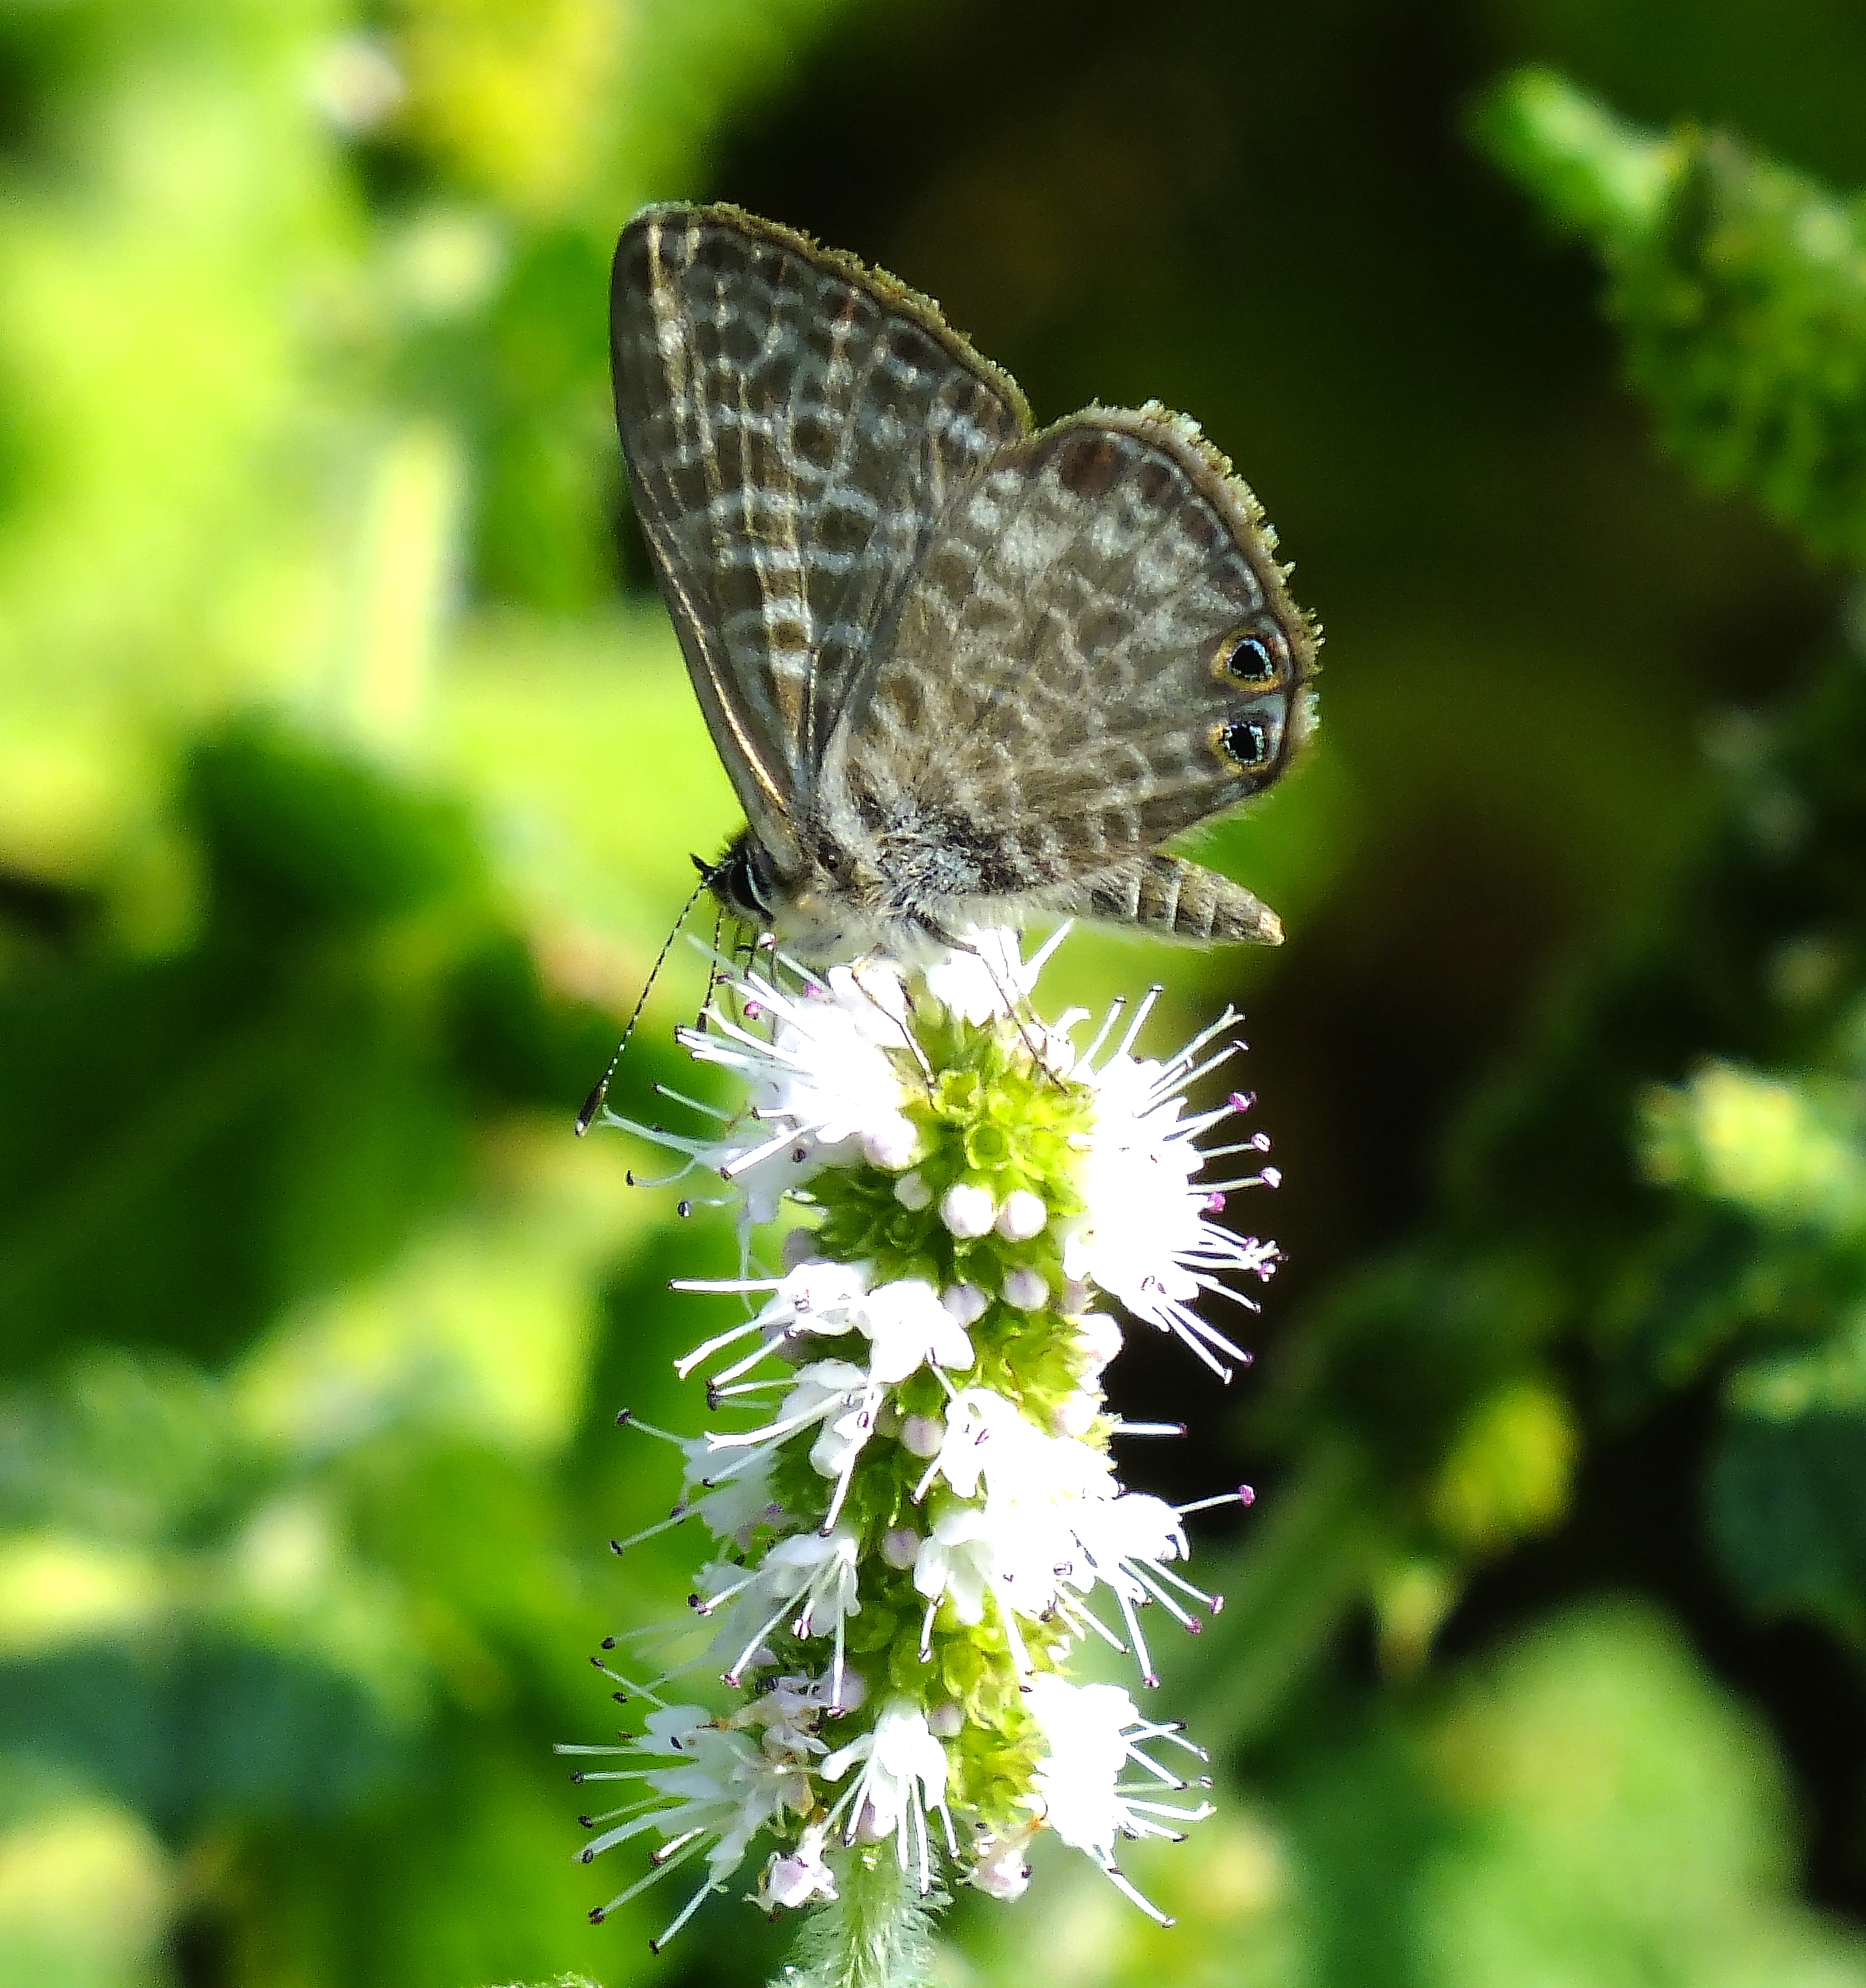
flower, insect, botany, butterfly, flora, fauna, invertebrate, close up, nectar, pieridae, finepixhs20, macro photography, pollinator, moths and butterflies, lycaenid